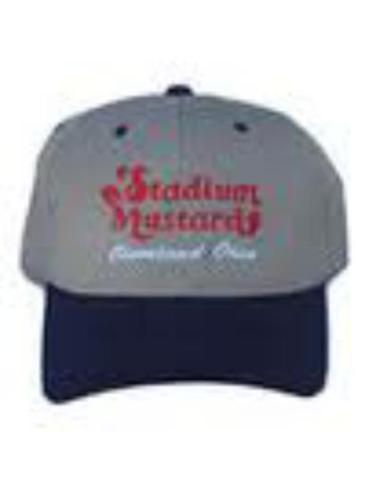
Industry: Food